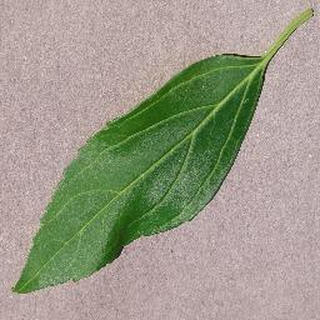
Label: healthy_cherry